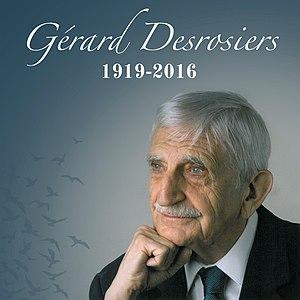
Gérard Desrosiers, fondateur de la Bibliothèque centrale de prêt la Mauricie
Le Réseau Biblio du Québec est un regroupement provincial de onze réseaux régionaux qui offre des services aux municipalités québécoises de moins de 5 000 habitants. Sa mission est de maintenir et de développer les bibliothèques publiques en région. Les valeurs du regroupement sont le respect, l’intégrité, ainsi que la solidarité. En 2018, le réseau comptait 748 bibliothèques membres.
Gérard Desrosiers, né à Outremont le 10 janvier 1919 et mort le 1ᵉʳ décembre 2016 à Sainte-Anne de Bellevue, est un des derniers médecins de campagne québécois, fondateur de la première bibliothèque municipale en milieu rural à Saint-Narcisse de Champlain et le co-fondateur du premier Centre régional de services aux bibliothèques publiques, prochain Réseau Biblio du Québec.